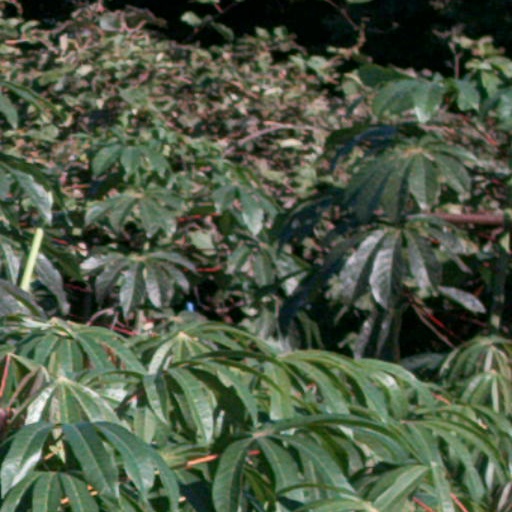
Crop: cassava